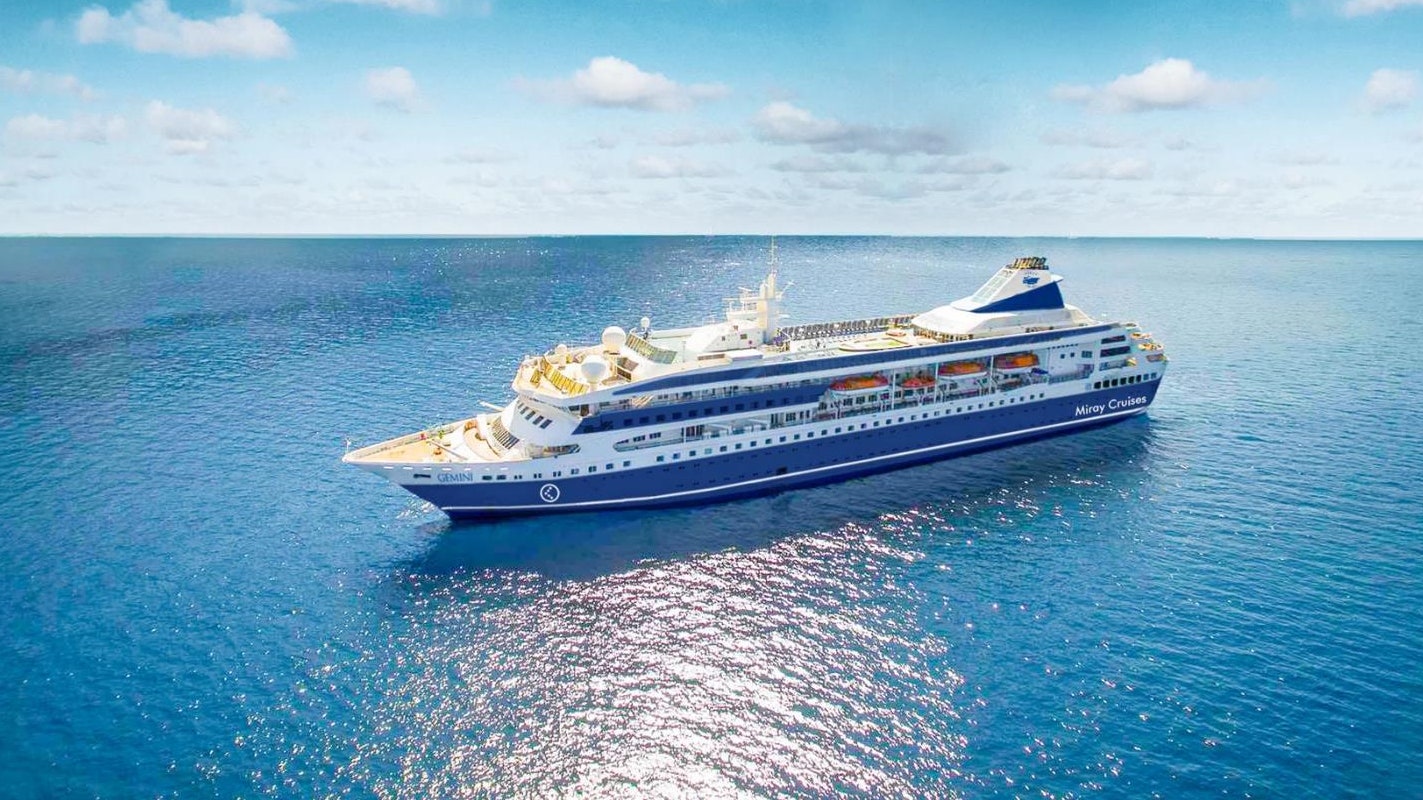
Vehicle type: Ships